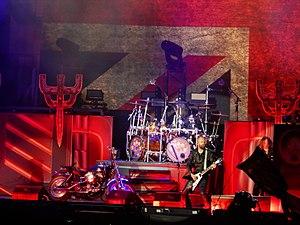
Andy Sneap avec Judas Priest au Hellfest 2018.
Andy Sneap est un producteur, ingénieur du son, guitariste et compositeur britannique. Il est guitariste des groupes Sabbat ainsi que de Hell. Il rejoint le groupe Judas Priest en février 2018 afin de remplacer Glenn Tipton sur la tournée Firepower. Glenn s'est désisté suite à un diagnostic de la maladie de Parkinson.